Carolyn McCarthy

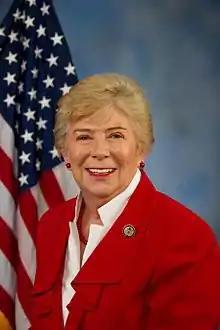
Official portrait, 2012

Carolyn McCarthy (née Cook; January 5, 1944 – June 26, 2025) was an American politician who served as a Democratic member of the United States House of Representatives, representing from 1997 to 2015. A native of the suburban Long Island community of Mineola, New York, she worked as a nurse and was a registered Republican. However, she was motivated to enter politics after her husband was killed and her son was wounded in the 1993 Long Island Rail Road shooting. She became an advocate for gun control legislation, and in 1996, she was elected to the House as a Democrat, defeating a Republican incumbent. She served a total of nine terms.